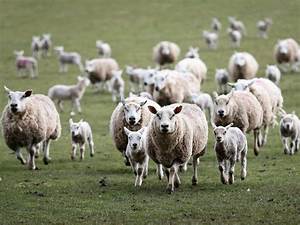
Label: pecora